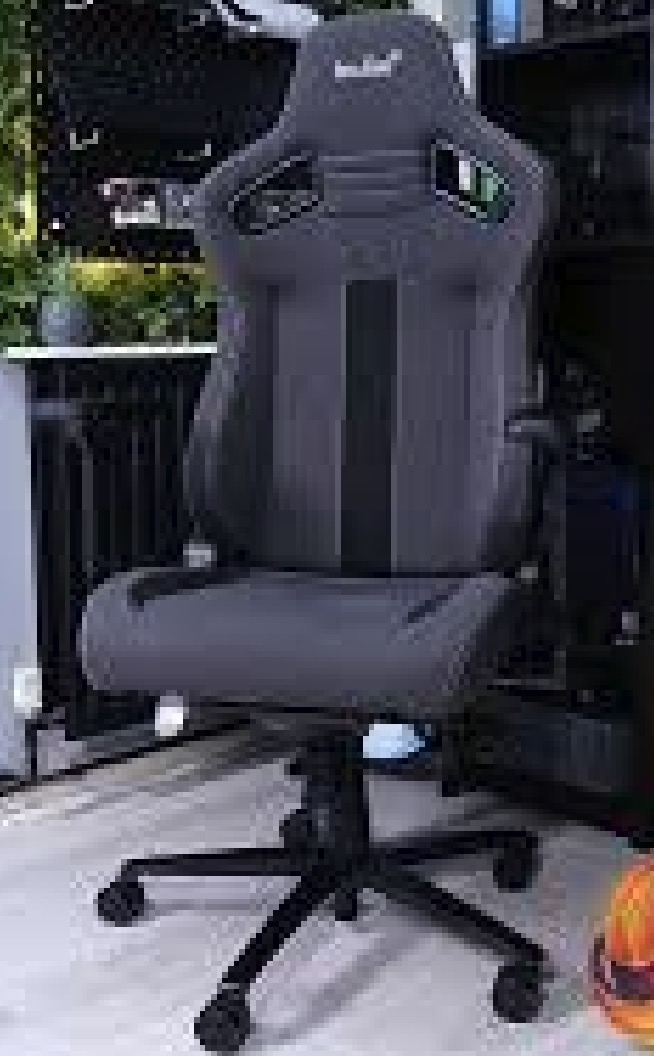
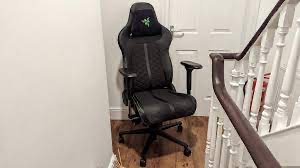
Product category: items_chair
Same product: no